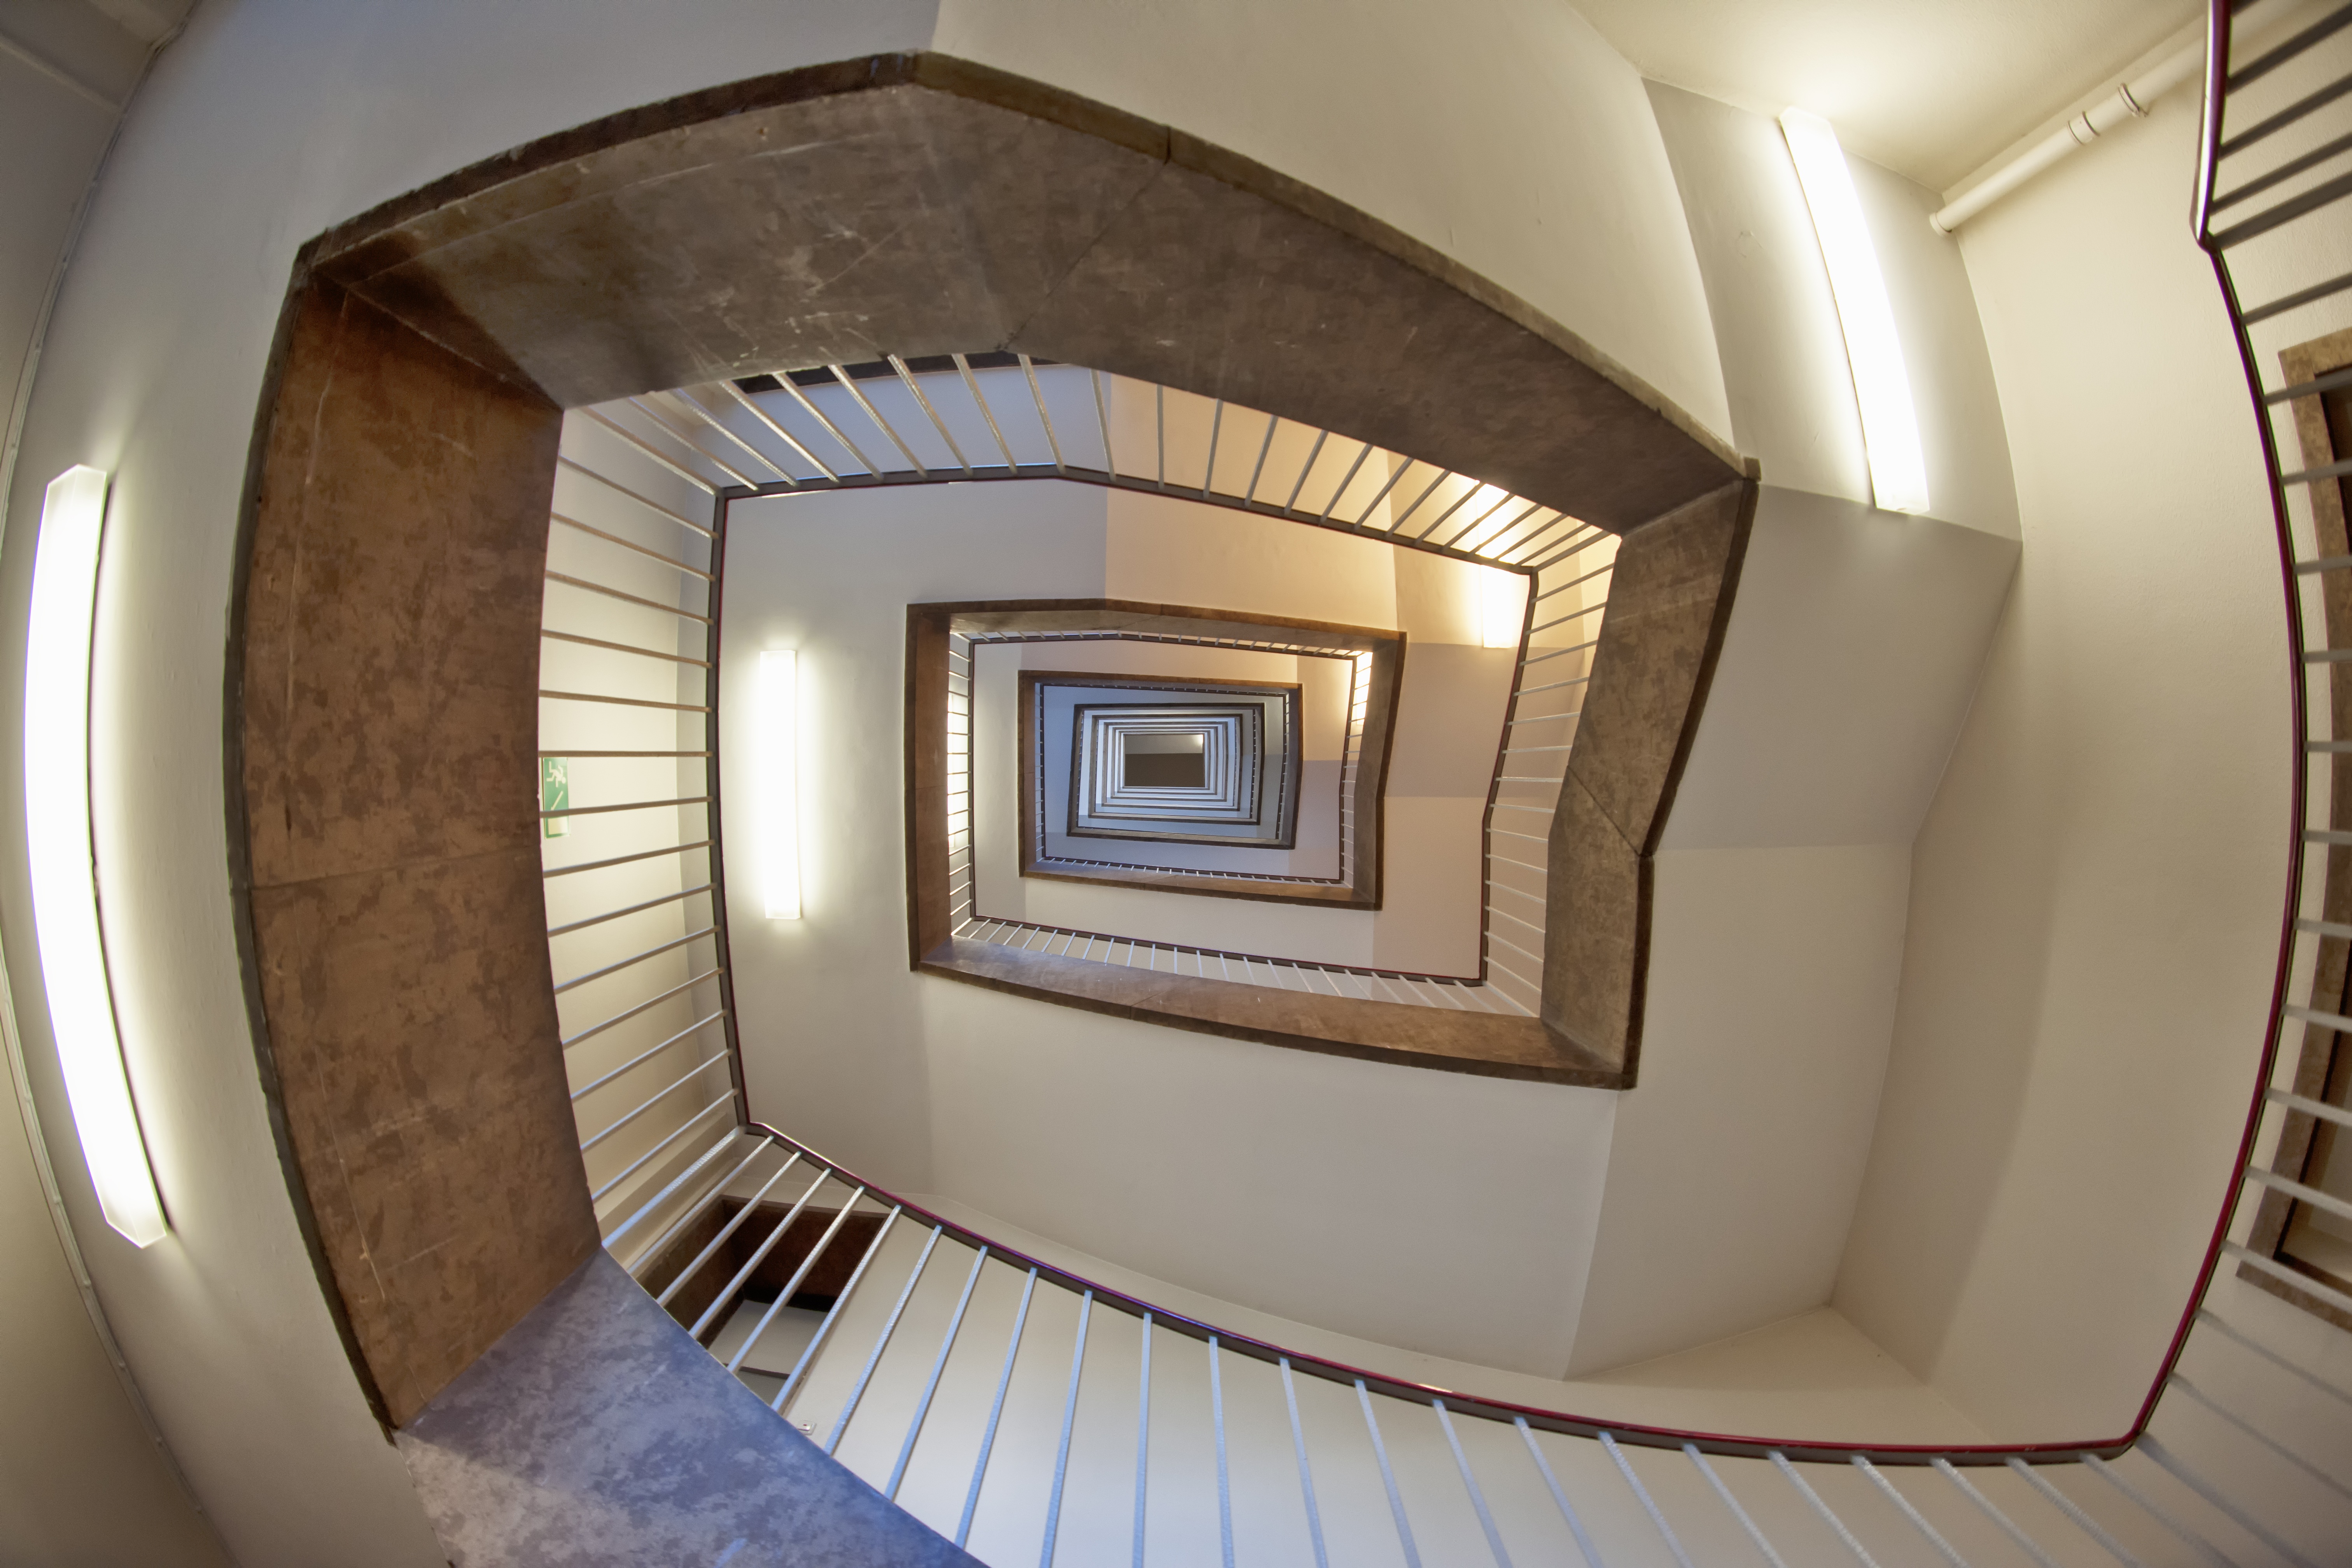
architecture, interior, staircase, airport, ceiling, room, interior design, design, berlin, estate, tempelhof, daylighting